Ostallgäu

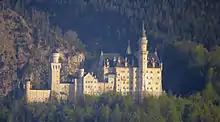
Neuschwanstein

"Ostallgäu" literally means "Eastern Allgäu". The term Allgäu is applied to the part of the Alps located in Swabia and their northern foothills.